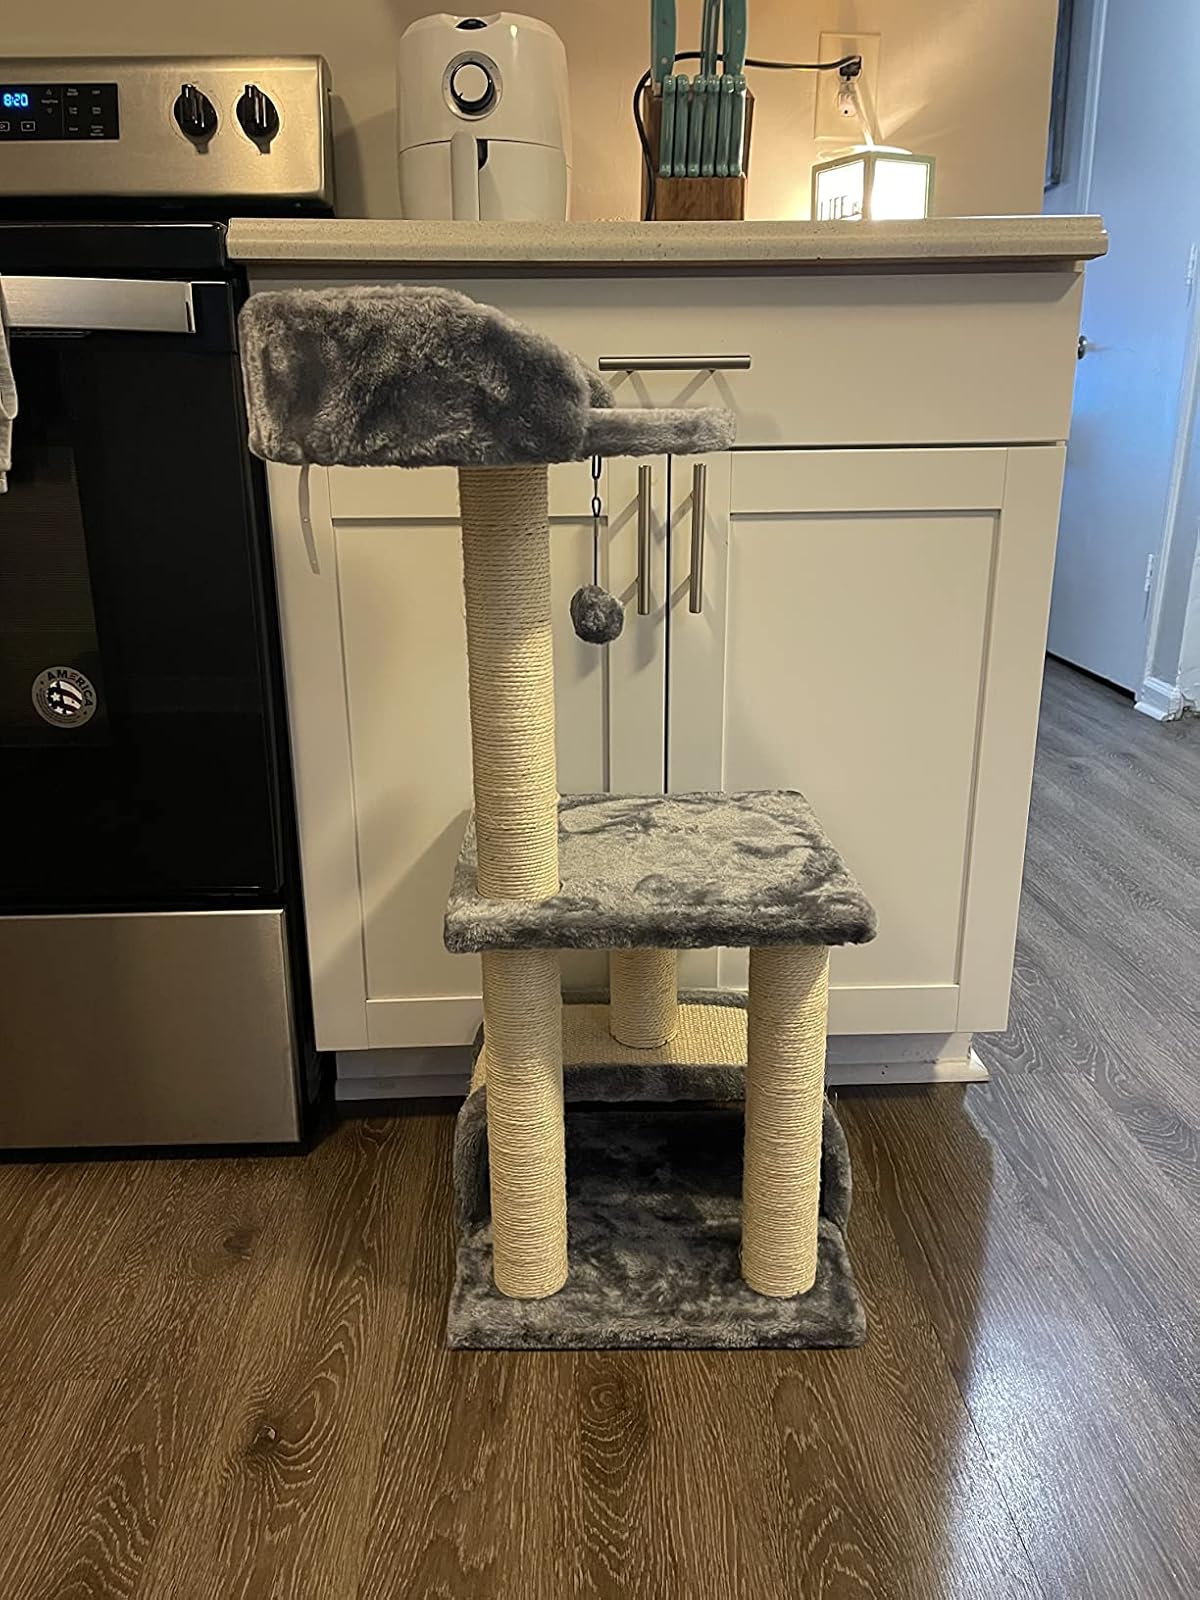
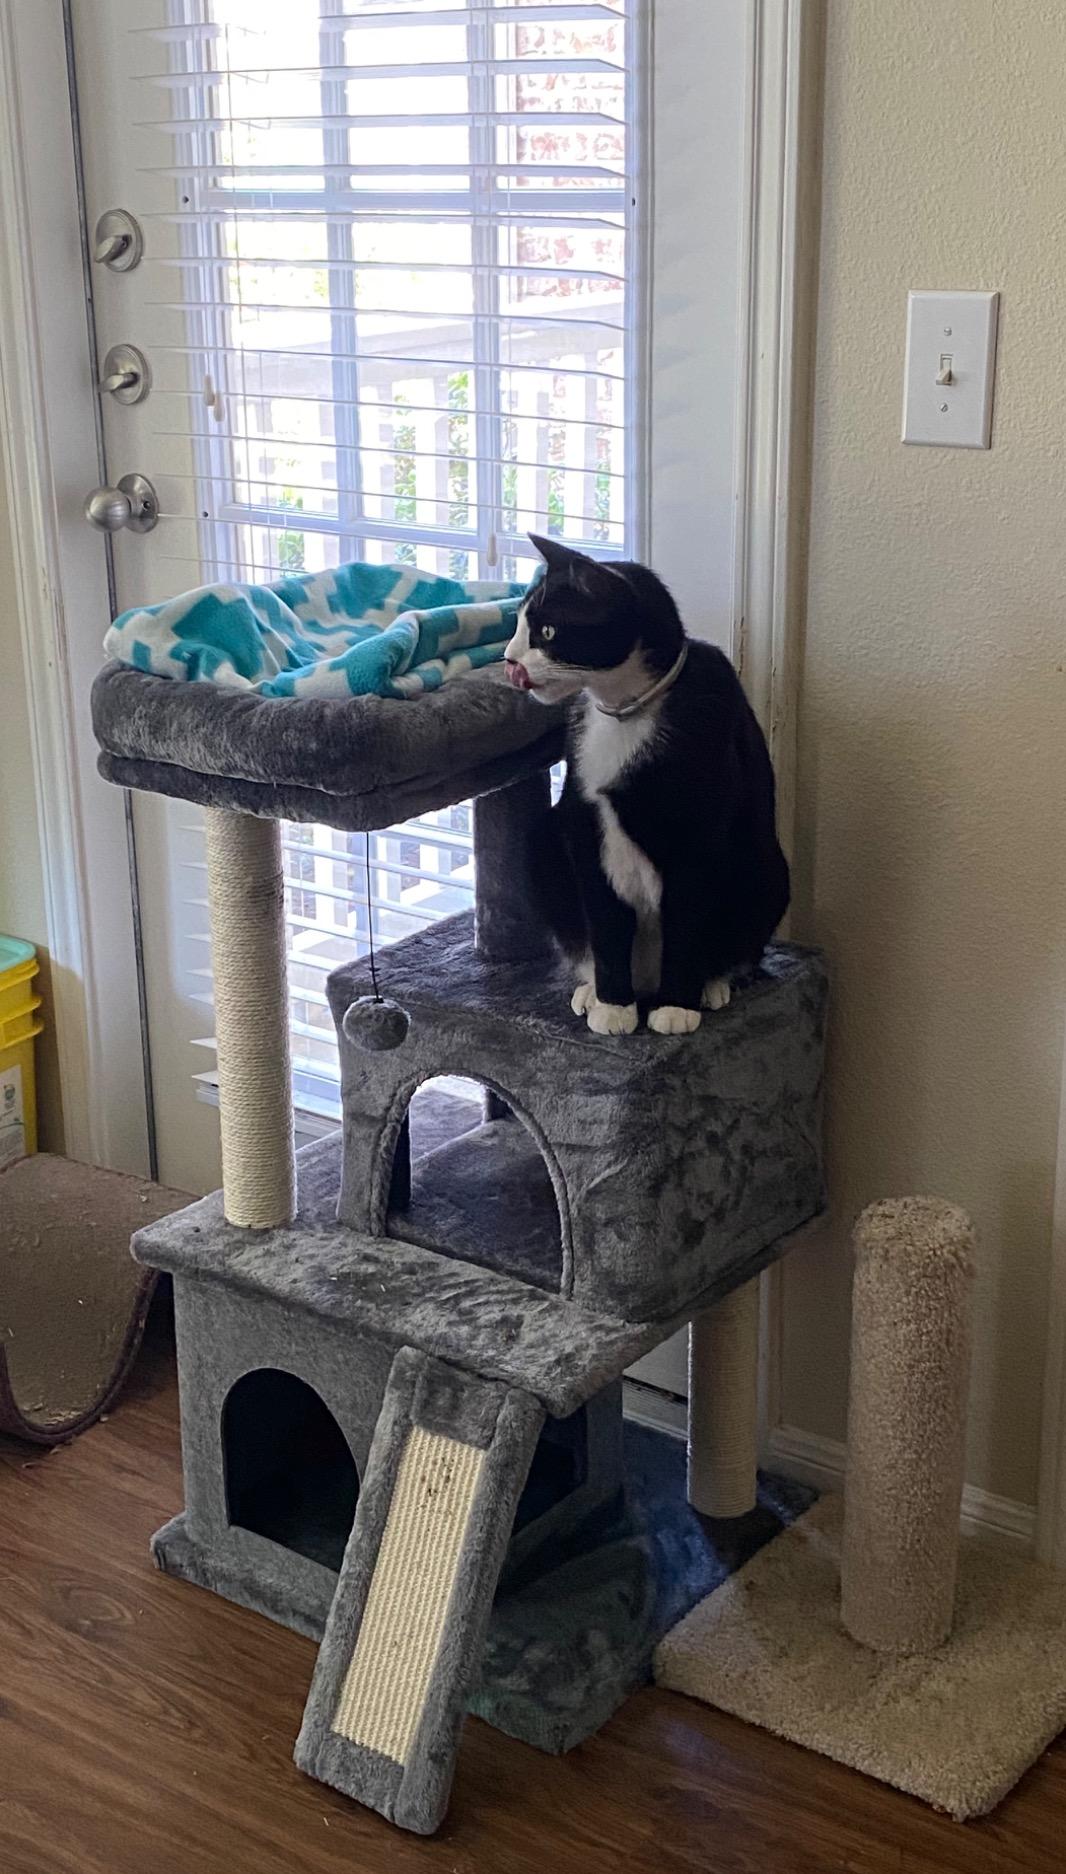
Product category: items_cat tree
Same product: no